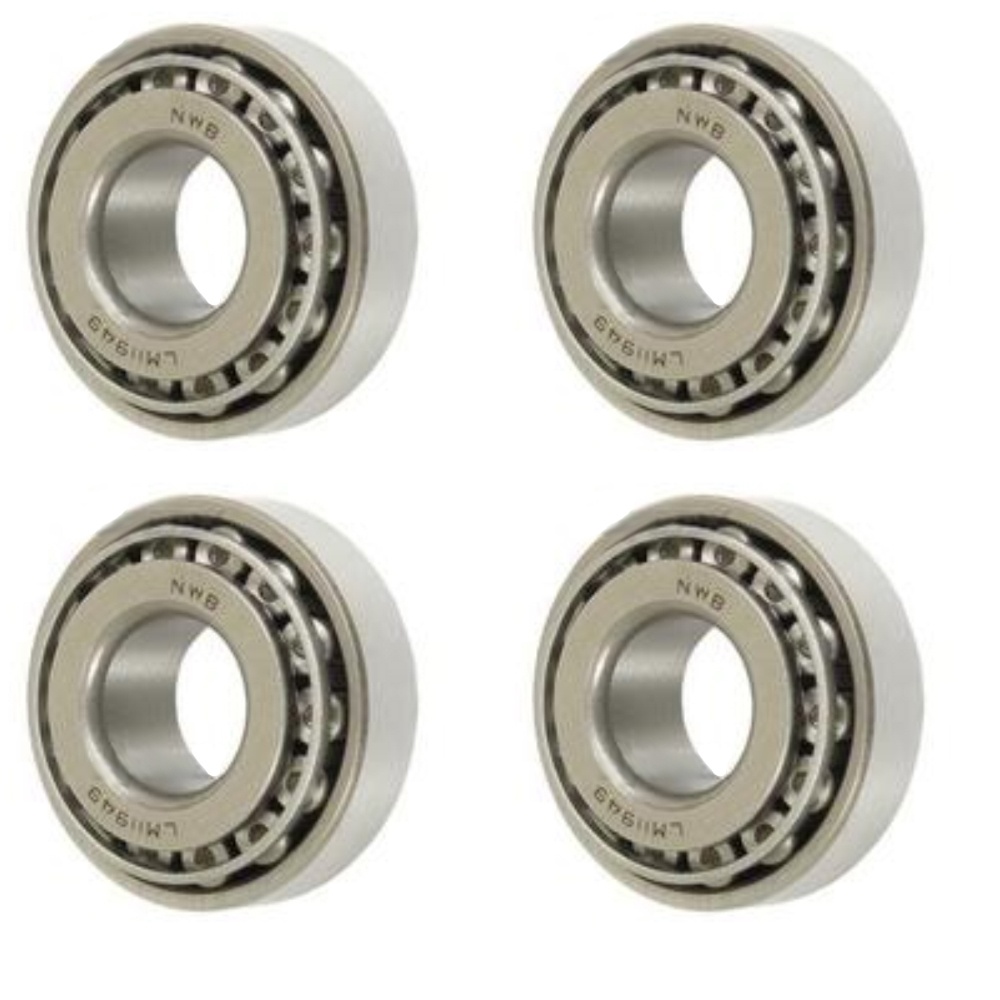
Qty. 4: Bearing Cone & Cup
 Fits AYP Replaces 1553H
One New Aftermarket Qty. 4: Bearing Cone & Cup Tech Info: -Includes Four Bearing Cone & Cup - -Inner Diameter: 19.05 mm -Outer Diameter: 45.24 mm -Height: 16.64 mm Made to Fit AYP : Other (Lawn & Garden) Models : Several Replaces Part Number(s) : 1553H, 1554H, STD315663, LM11910, LM11949, LM11949/LM11910, LM11949/11910SET
Brand: AIC Replacement Parts
Category: Home & Garden > Lawn & Garden > Outdoor Power Equipment Accessories > Lawn Mower Accessories > Lawn Mower Pulleys & Idlers